Foreign involvement in the Syrian civil war

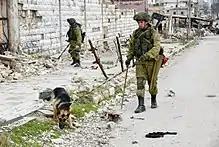
Russian sappers in Aleppo, December 2016

Foreign involvement in the Syrian civil war refers to political, military and operational support to parties involved in the ongoing conflict in Syria that began in March 2011, as well as active foreign involvement. Most parties involved in the war in Syria receive various types of support from foreign countries and entities based outside Syria. The ongoing conflict in Syria is widely described as a series of overlapping proxy wars between the regional and world powers, primarily between the United States and Russia as well as between Iran and Saudi Arabia.